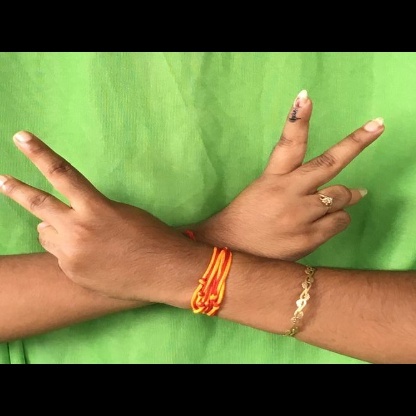
Mudra: Kartariswastika